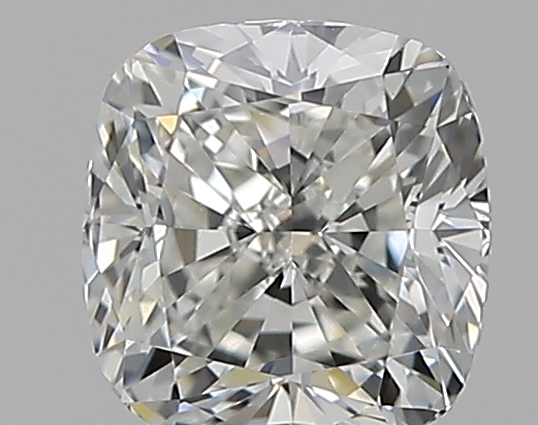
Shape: cushion
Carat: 0.5
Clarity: VS1
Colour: H
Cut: VG
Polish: EX
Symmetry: VG
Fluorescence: M
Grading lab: GIA
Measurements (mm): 4.56 x 4.33 x 3.08